Dallas Arboretum and Botanical Garden

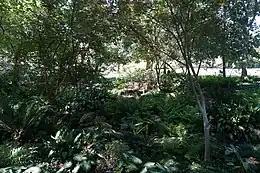

Tom and Phyllis McCasland's 2006 contribution, the McCasland Sunken Garden, was designed by Warren Johnson. It is a renovation and upgrade of the original Sunken Garden. The central aisle, lined with Italian jardinières, leads down a series of steps toward a grass court surrounded by seasonal plantings.